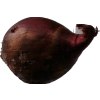
Label: red_onion